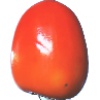
Label: Kaki 1